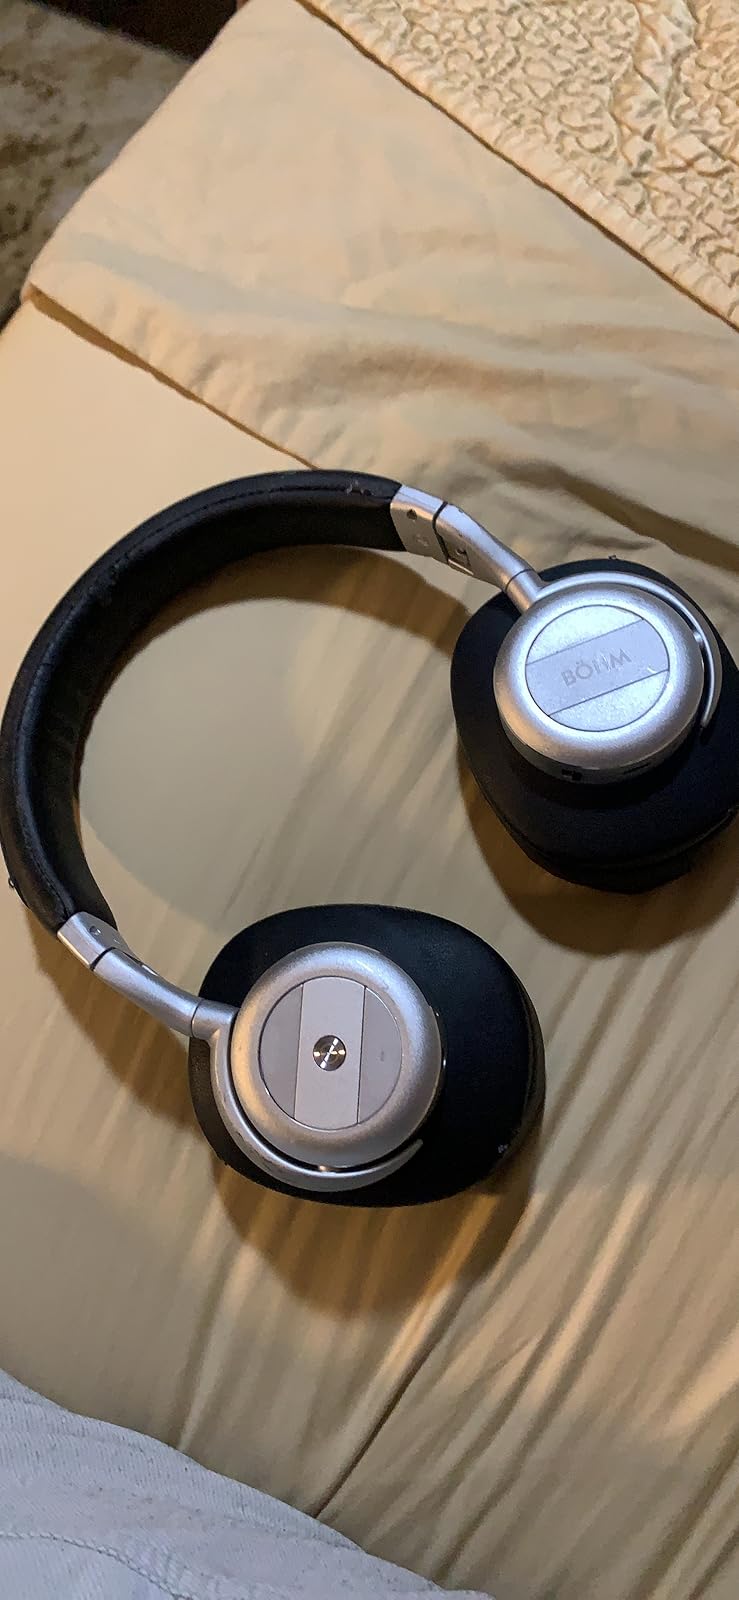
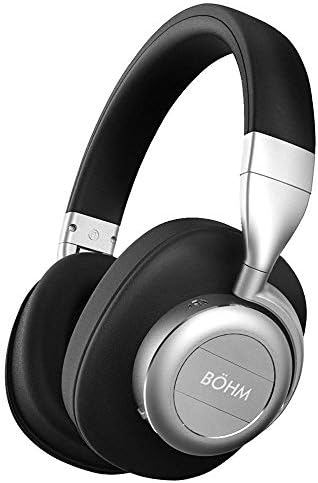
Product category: headphones
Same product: yes